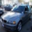
Label: automobile